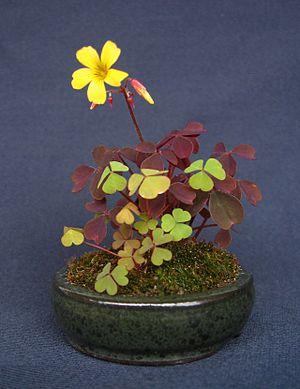
L'Oxalide corniculée ou Oxalis corniculé est une petite plante vivace du genre des Oxalis de la famille des Oxalidacées, adventice des jardins, utilisée dans les médecines traditionnelles.